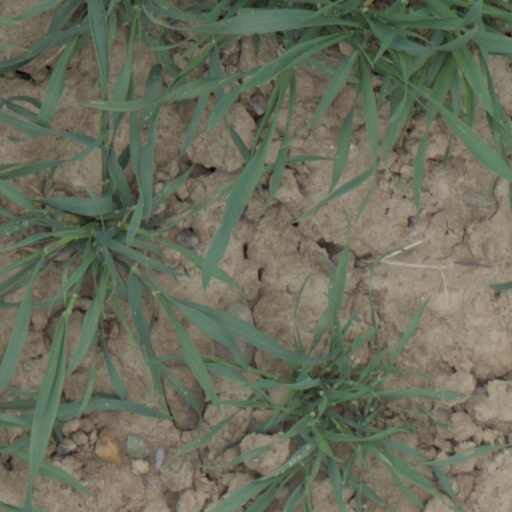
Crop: wheat